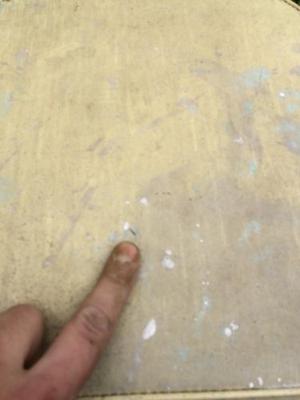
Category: chair